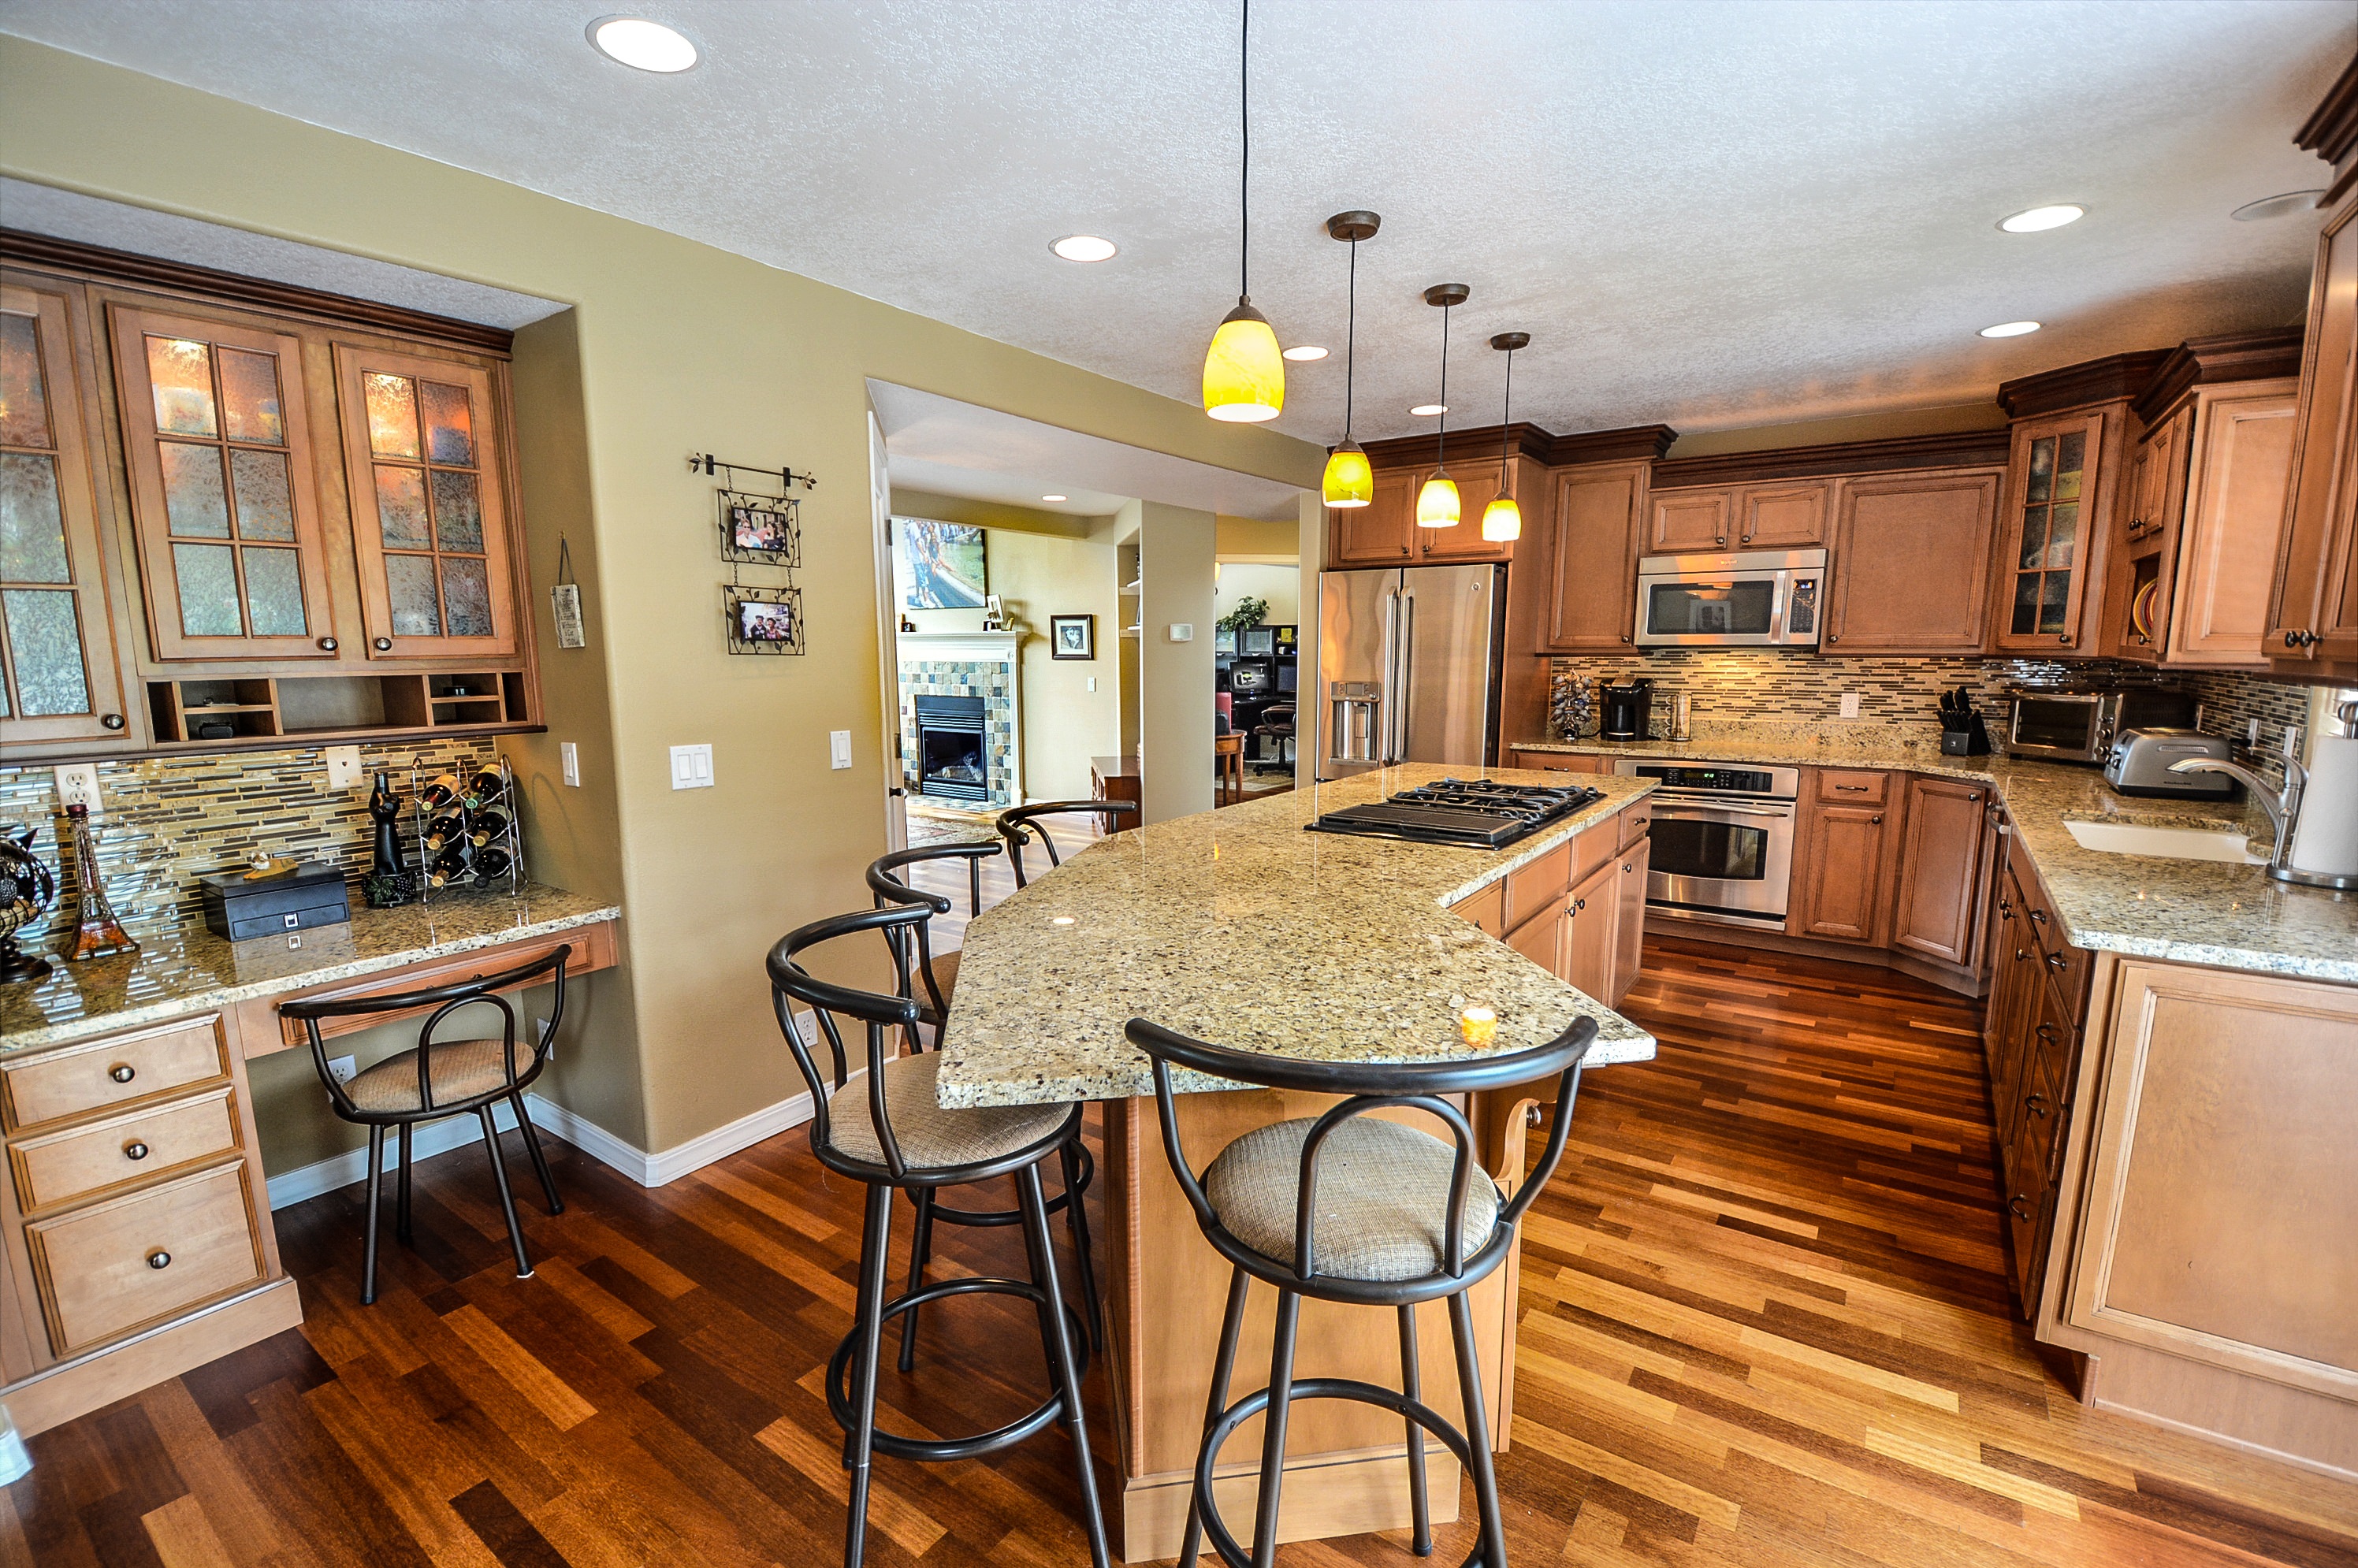
room, kitchen, property, estate, cabinetry, home, real estate, hardwood, countertop, floor, interior design, cuisine classique, cottage, dining room, farmhouse, wood flooring